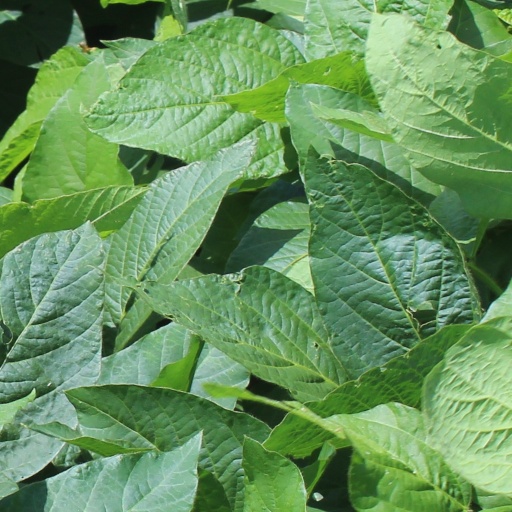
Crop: soybean